Kelsey Plum

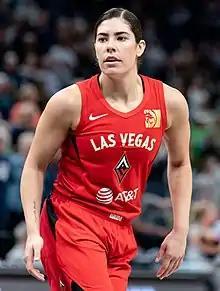
Plum with the Las Vegas Aces in 2019

Plum was selected as the first pick of the 2017 WNBA draft by the San Antonio Stars. This marked the first time in history that the first overall pick from the NBA (Markelle Fultz) and the WNBA came from the same school (University of Washington) in the same year. Plum made her career debut on May 25, 2017, against the Dallas Wings, she scored four points along with one assist off the bench in a 94–82 loss. On August 5, 2017, Plum scored a career-high 23 points in an 87–80 overtime win against the Seattle Storm. By the end of the season, Plum averaged 8.5 ppg and was voted on the All-Rookie Team, but the Stars finished with the second worst record in the league.